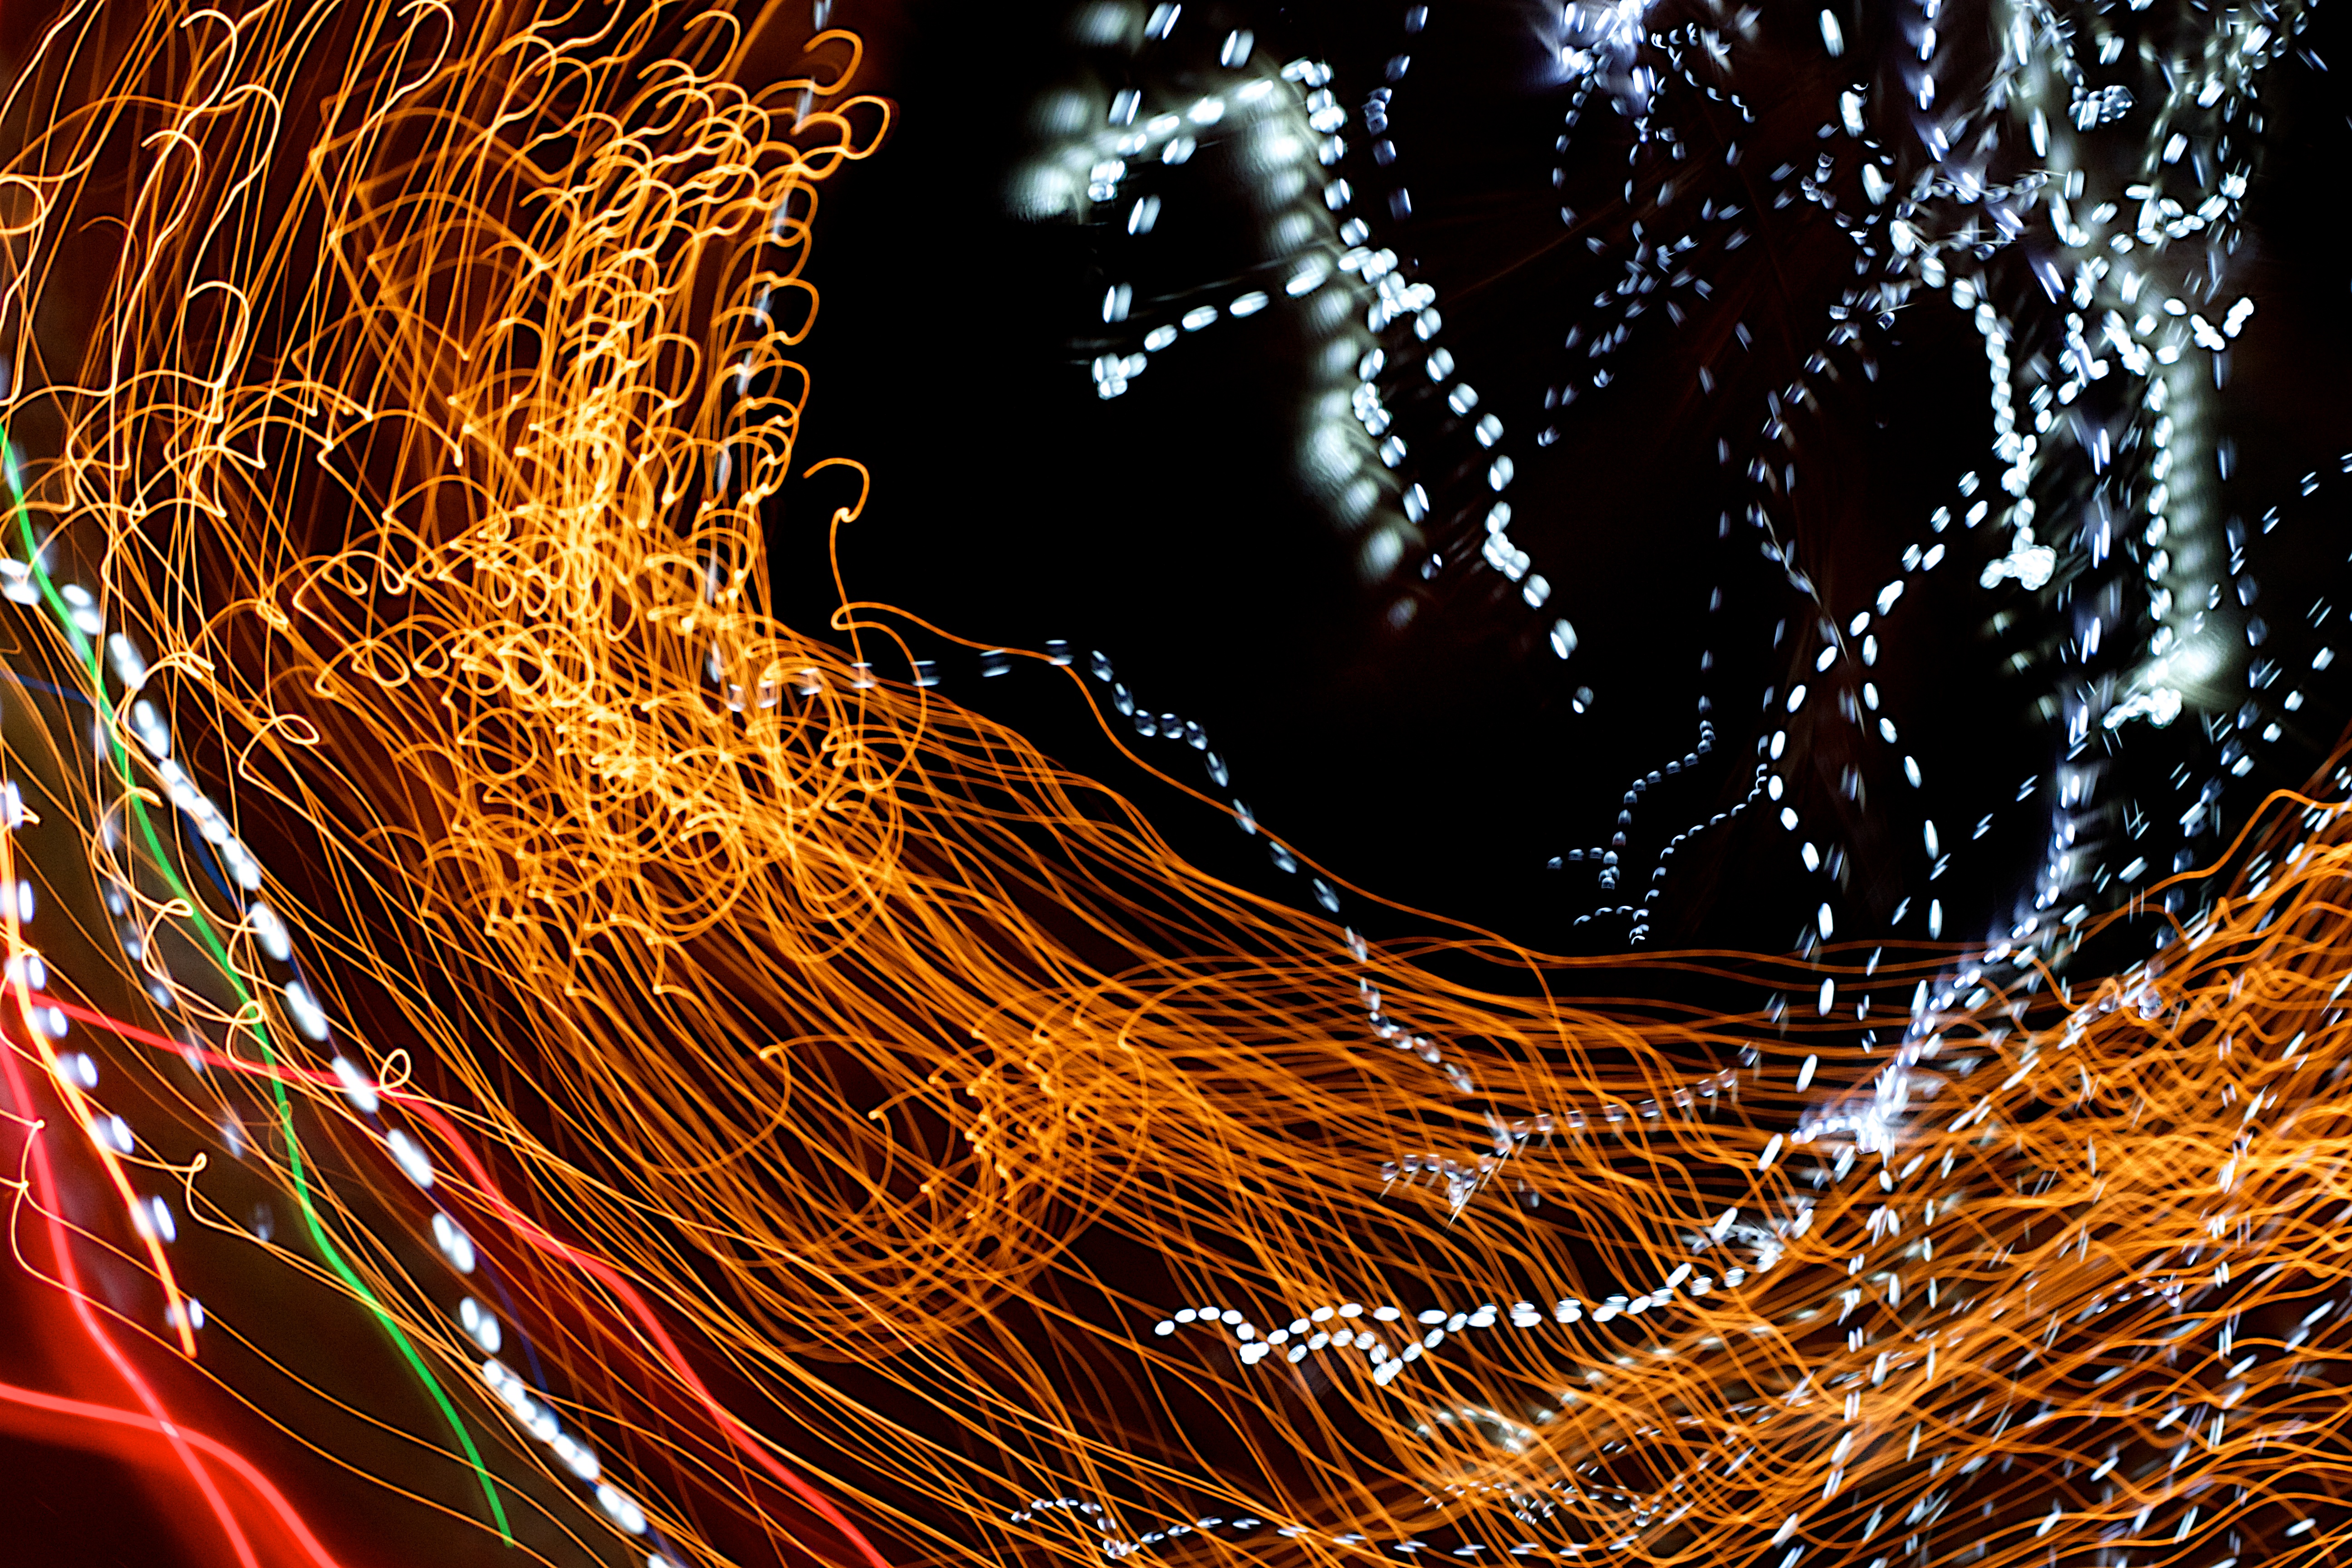
light, night, sparkler, flame, close up, christmas decoration, lightpaint, organ, macro photography, computer wallpaper, fractal art